Rockhampton Airport

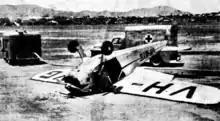
An overturned Cessna at Connor Park, 1948

The Connor Park Aerodrome played host to 27 planes competing in the 1954 Redex Air Reliability Trial, an air version of the long-distance motorsport rally. The first section of planes competing in the trial arrived at Connor Park on 2 August 1954, with the second section arriving on 7 August 1954. The arrival of the planes attracted a considerable amount of sightseers to the airport, although fog delayed the arrival of the second section of competing aircraft.